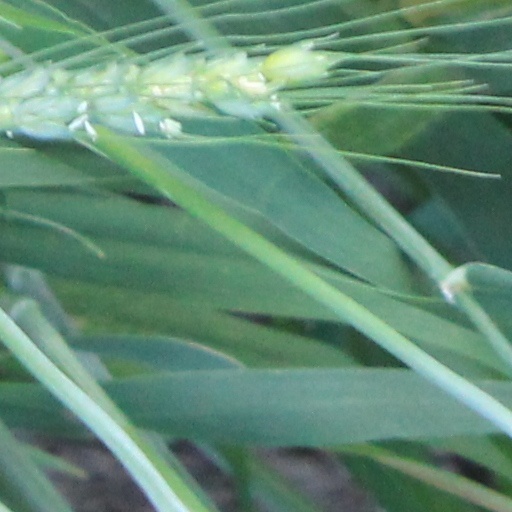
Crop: wheat